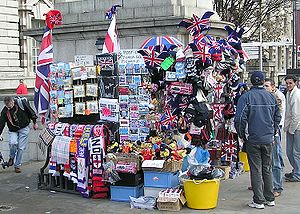
Souvenir
Souvenirstand i London
En souvenir er en genstand, som er et minde for det genstanden er tilknyttet, oftest et specielt sted, men også en begivenhed, en oplevelse, en ven eller noget andet. Det kan være nøgleringe, askebægre, notesbøger, husholdningsartikler såsom krus, skåle eller skeer, tøj såsom t-shirts eller hatte. De fleste souvenirer er masseproducerede pyntegenstande som bliver solgt til turister som hyggelige minder, gaver eller samleobjekter fra rejsemålet de besøger. Disse turistsouvenirer har som regel motiv fra noget typisk ved stedet, og meget kan betragtes som kitsch, det vil sige dårlige efterligninger af noget kunstnerisk.